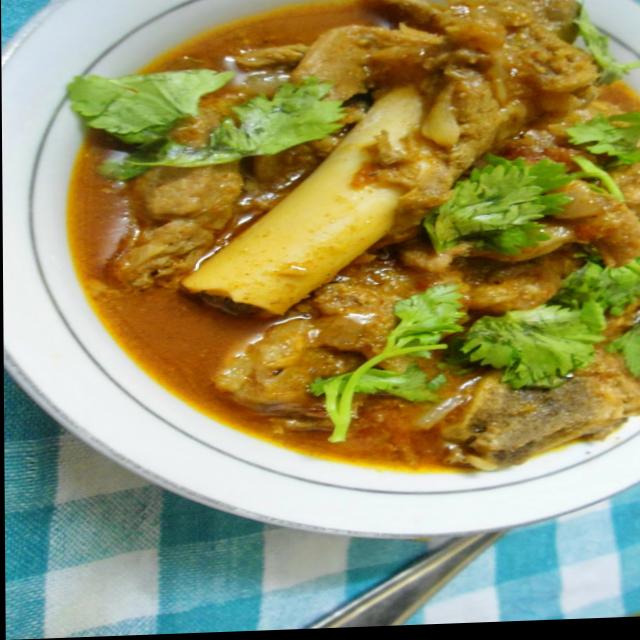
Dish: mutton_curry